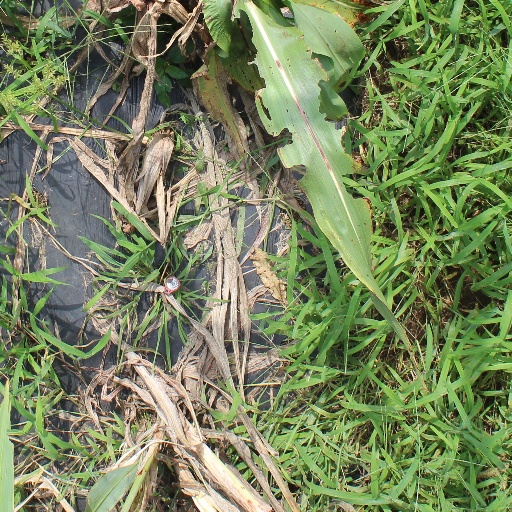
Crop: sorghum